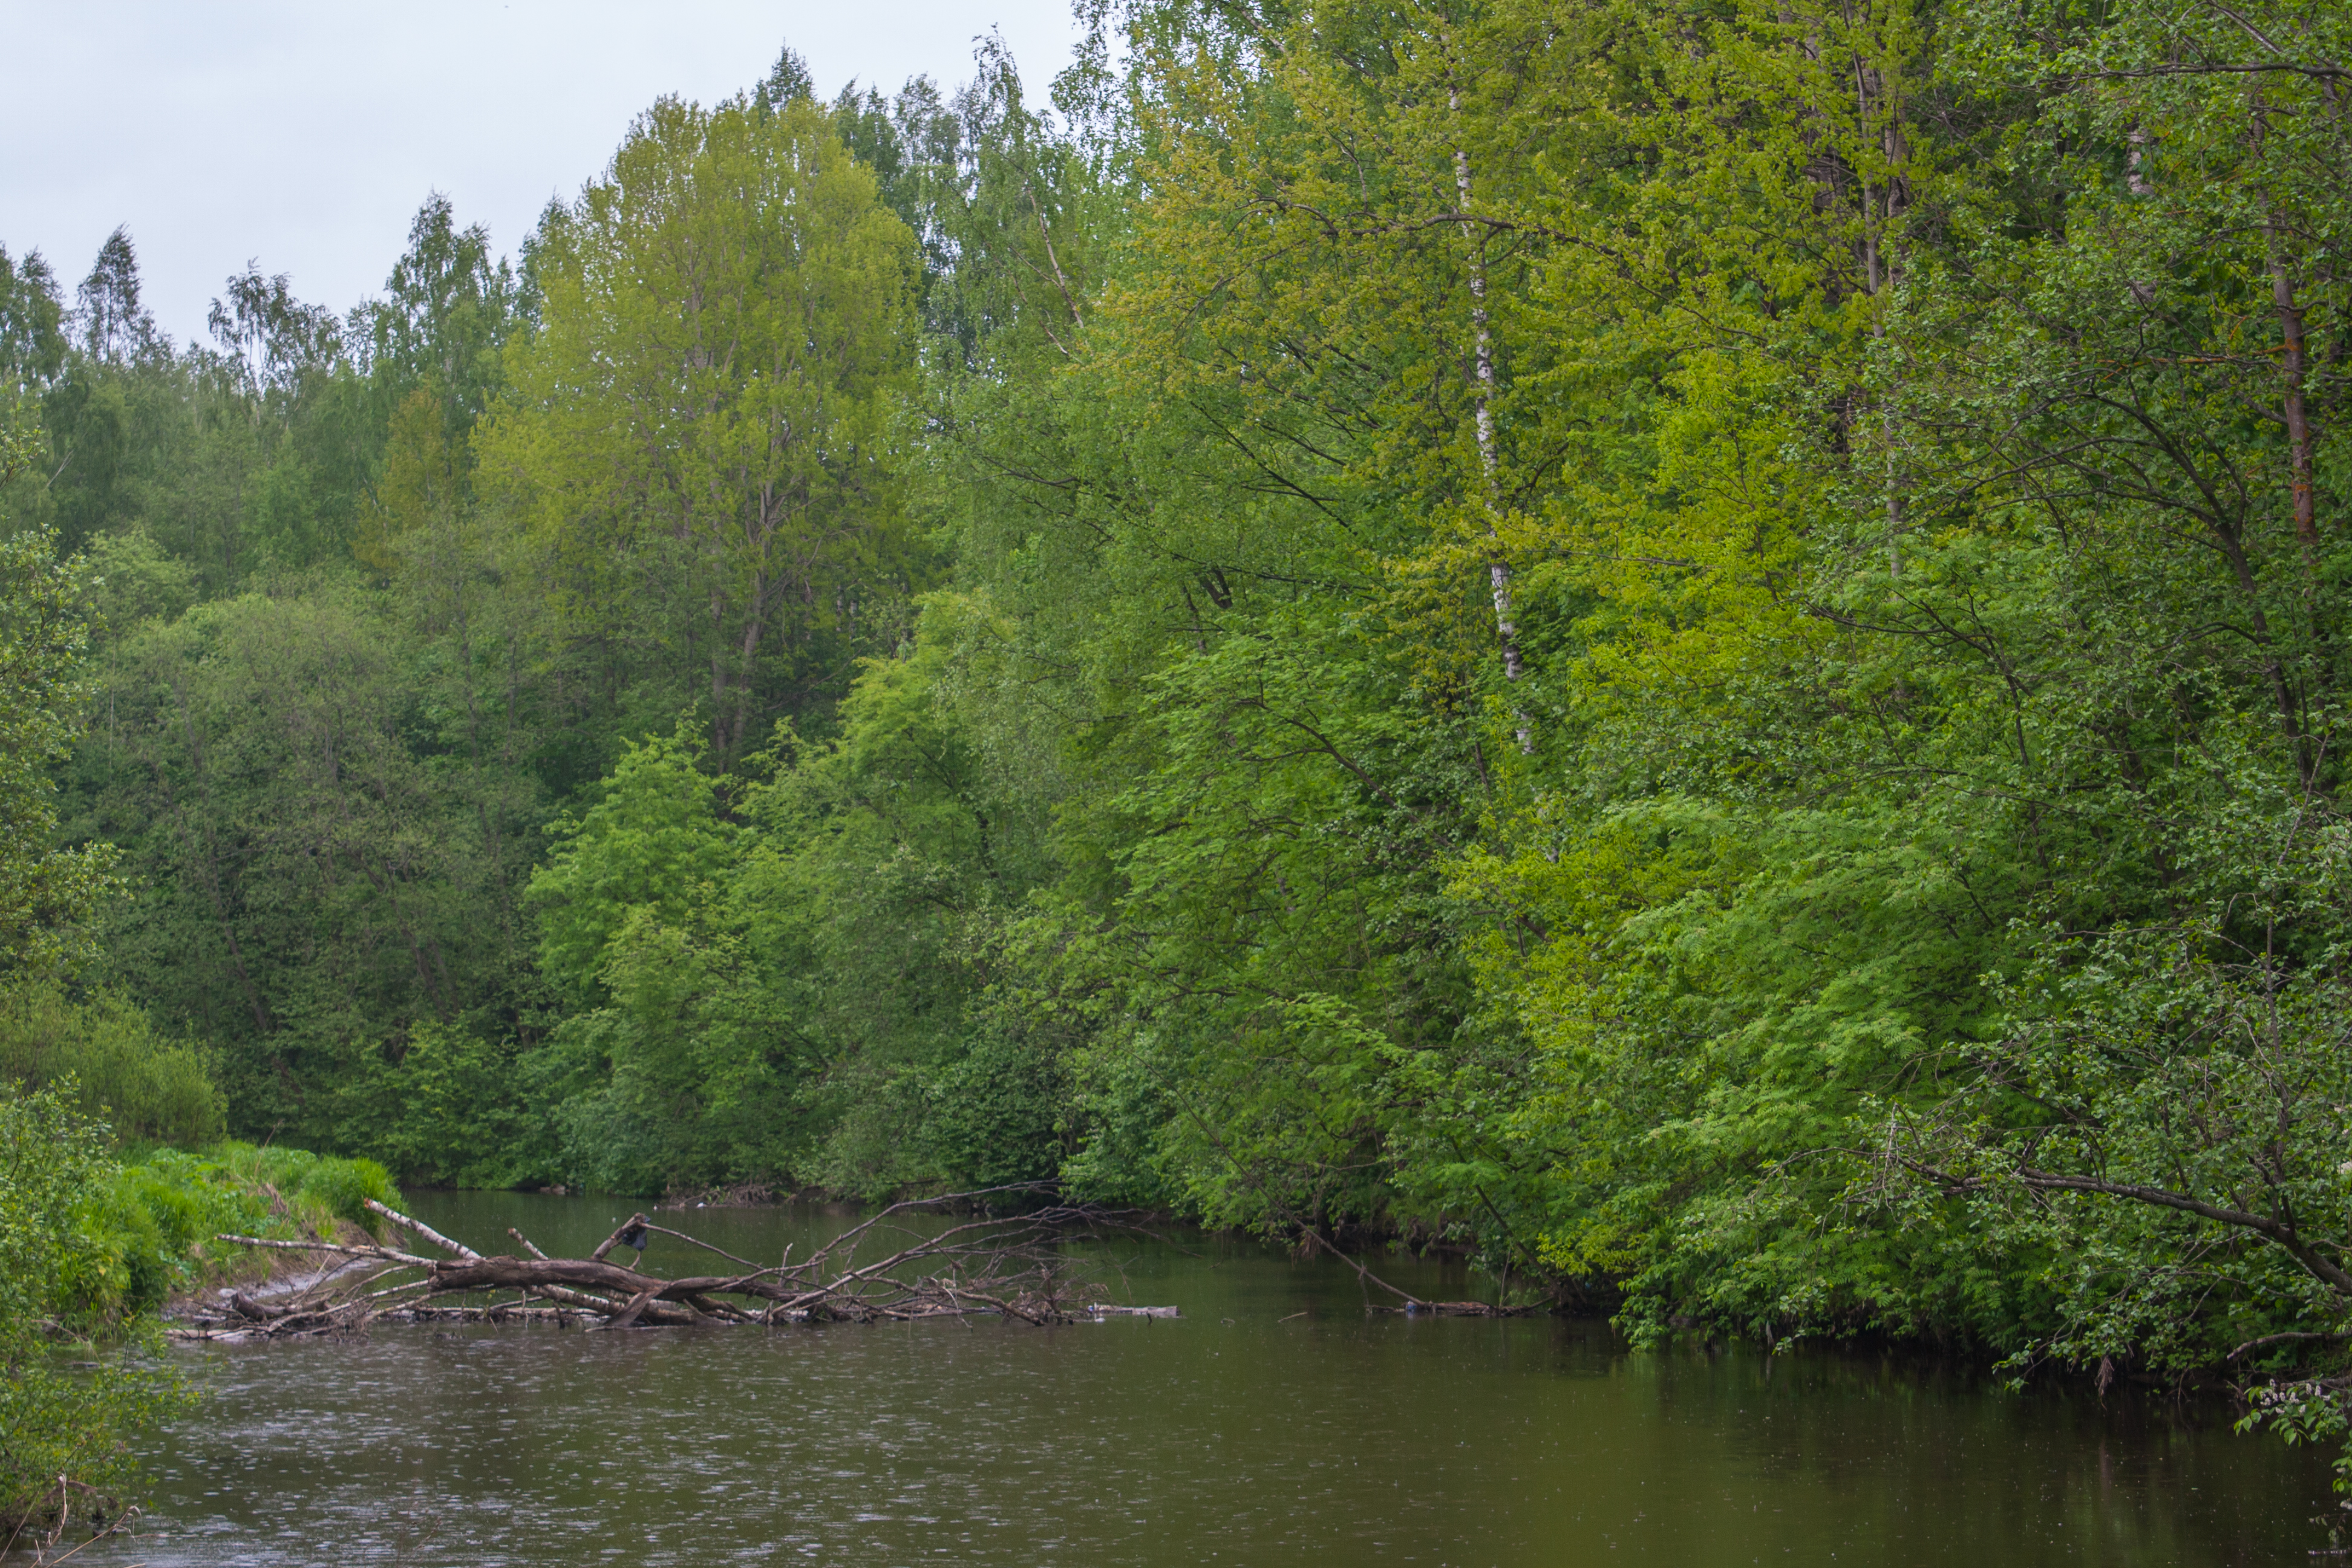
river, body of water, natural landscape, vegetation, nature, riparian zone, bank, natural environment, nature reserve, green, tree, water, riparian forest, watercourse, biome, forest, water resources, wilderness, waterway, floodplain, plant, old growth forest, temperate broadleaf and mixed forest, stream, creek, plant community, wildlife, tropical and subtropical coniferous forests, lake, fluvial landforms of streams, valdivian temperate rain forest, national park, landscape, tributary, jungle, rainforest, woodland, wetland, channel